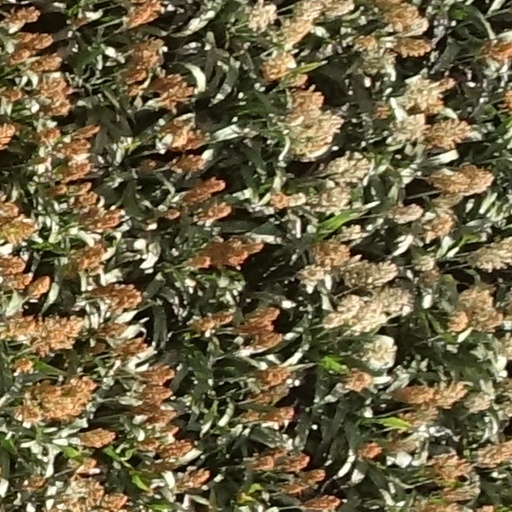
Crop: sorghum